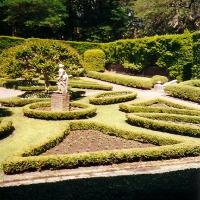
Weather: sun or clear